Kinneil House

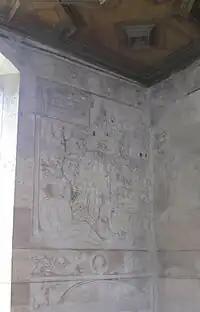
Wall painting in Parable Room

The east wing of the surviving building, and perhaps the earlier tower with wide-mouthed gunloops, was built by James Hamilton, 2nd Earl of Arran (c.1516–1575). He was the Governor or Regent of Scotland on the death of James V of Scotland. Coal was shipped from Kinneil to Leith for Edinburgh Castle, and timber for repairing Arran's chamber at "Craig Lyon" came from Leith in May 1545. Arran's wife, Margaret Douglas, came to Kinneil in December 1546. Arran visited and stayed with her in February 1547. The household books call the house "Kynnele" and also use the old name "Craig Lyon"